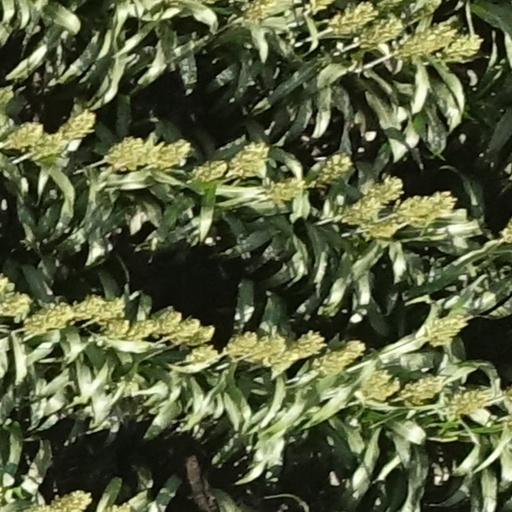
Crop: sorghum